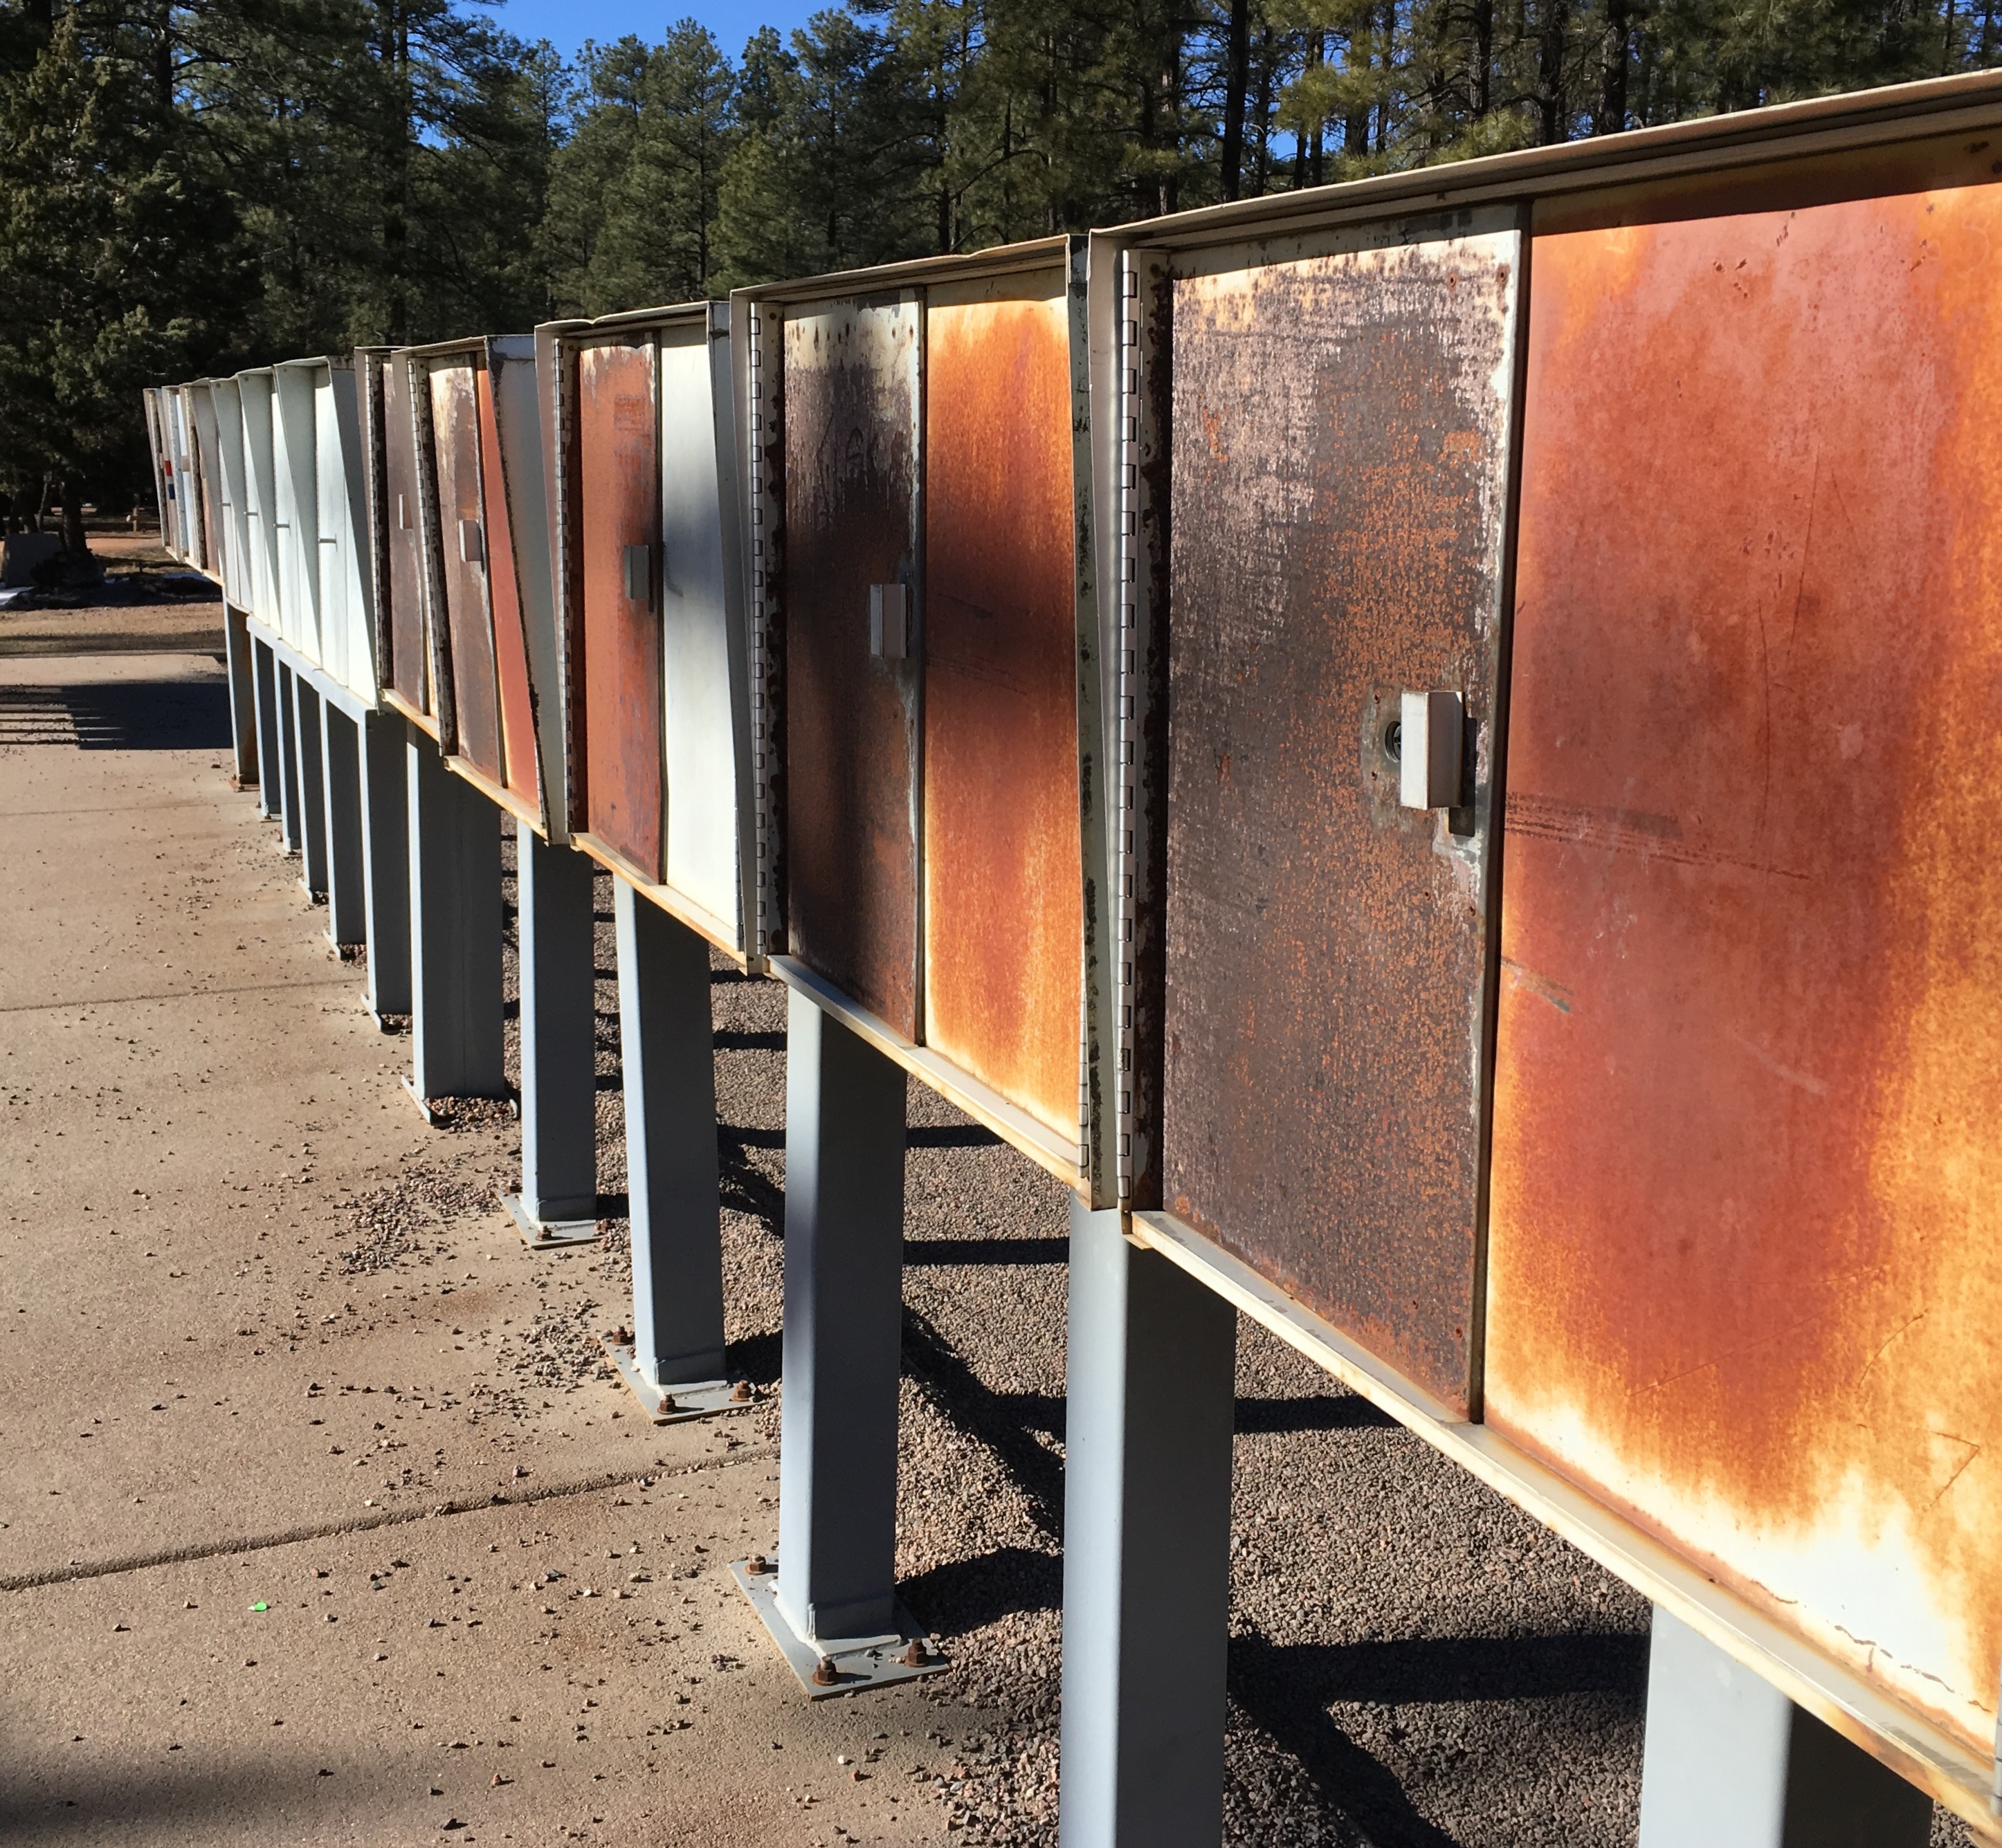
wood, wall, furniture, material